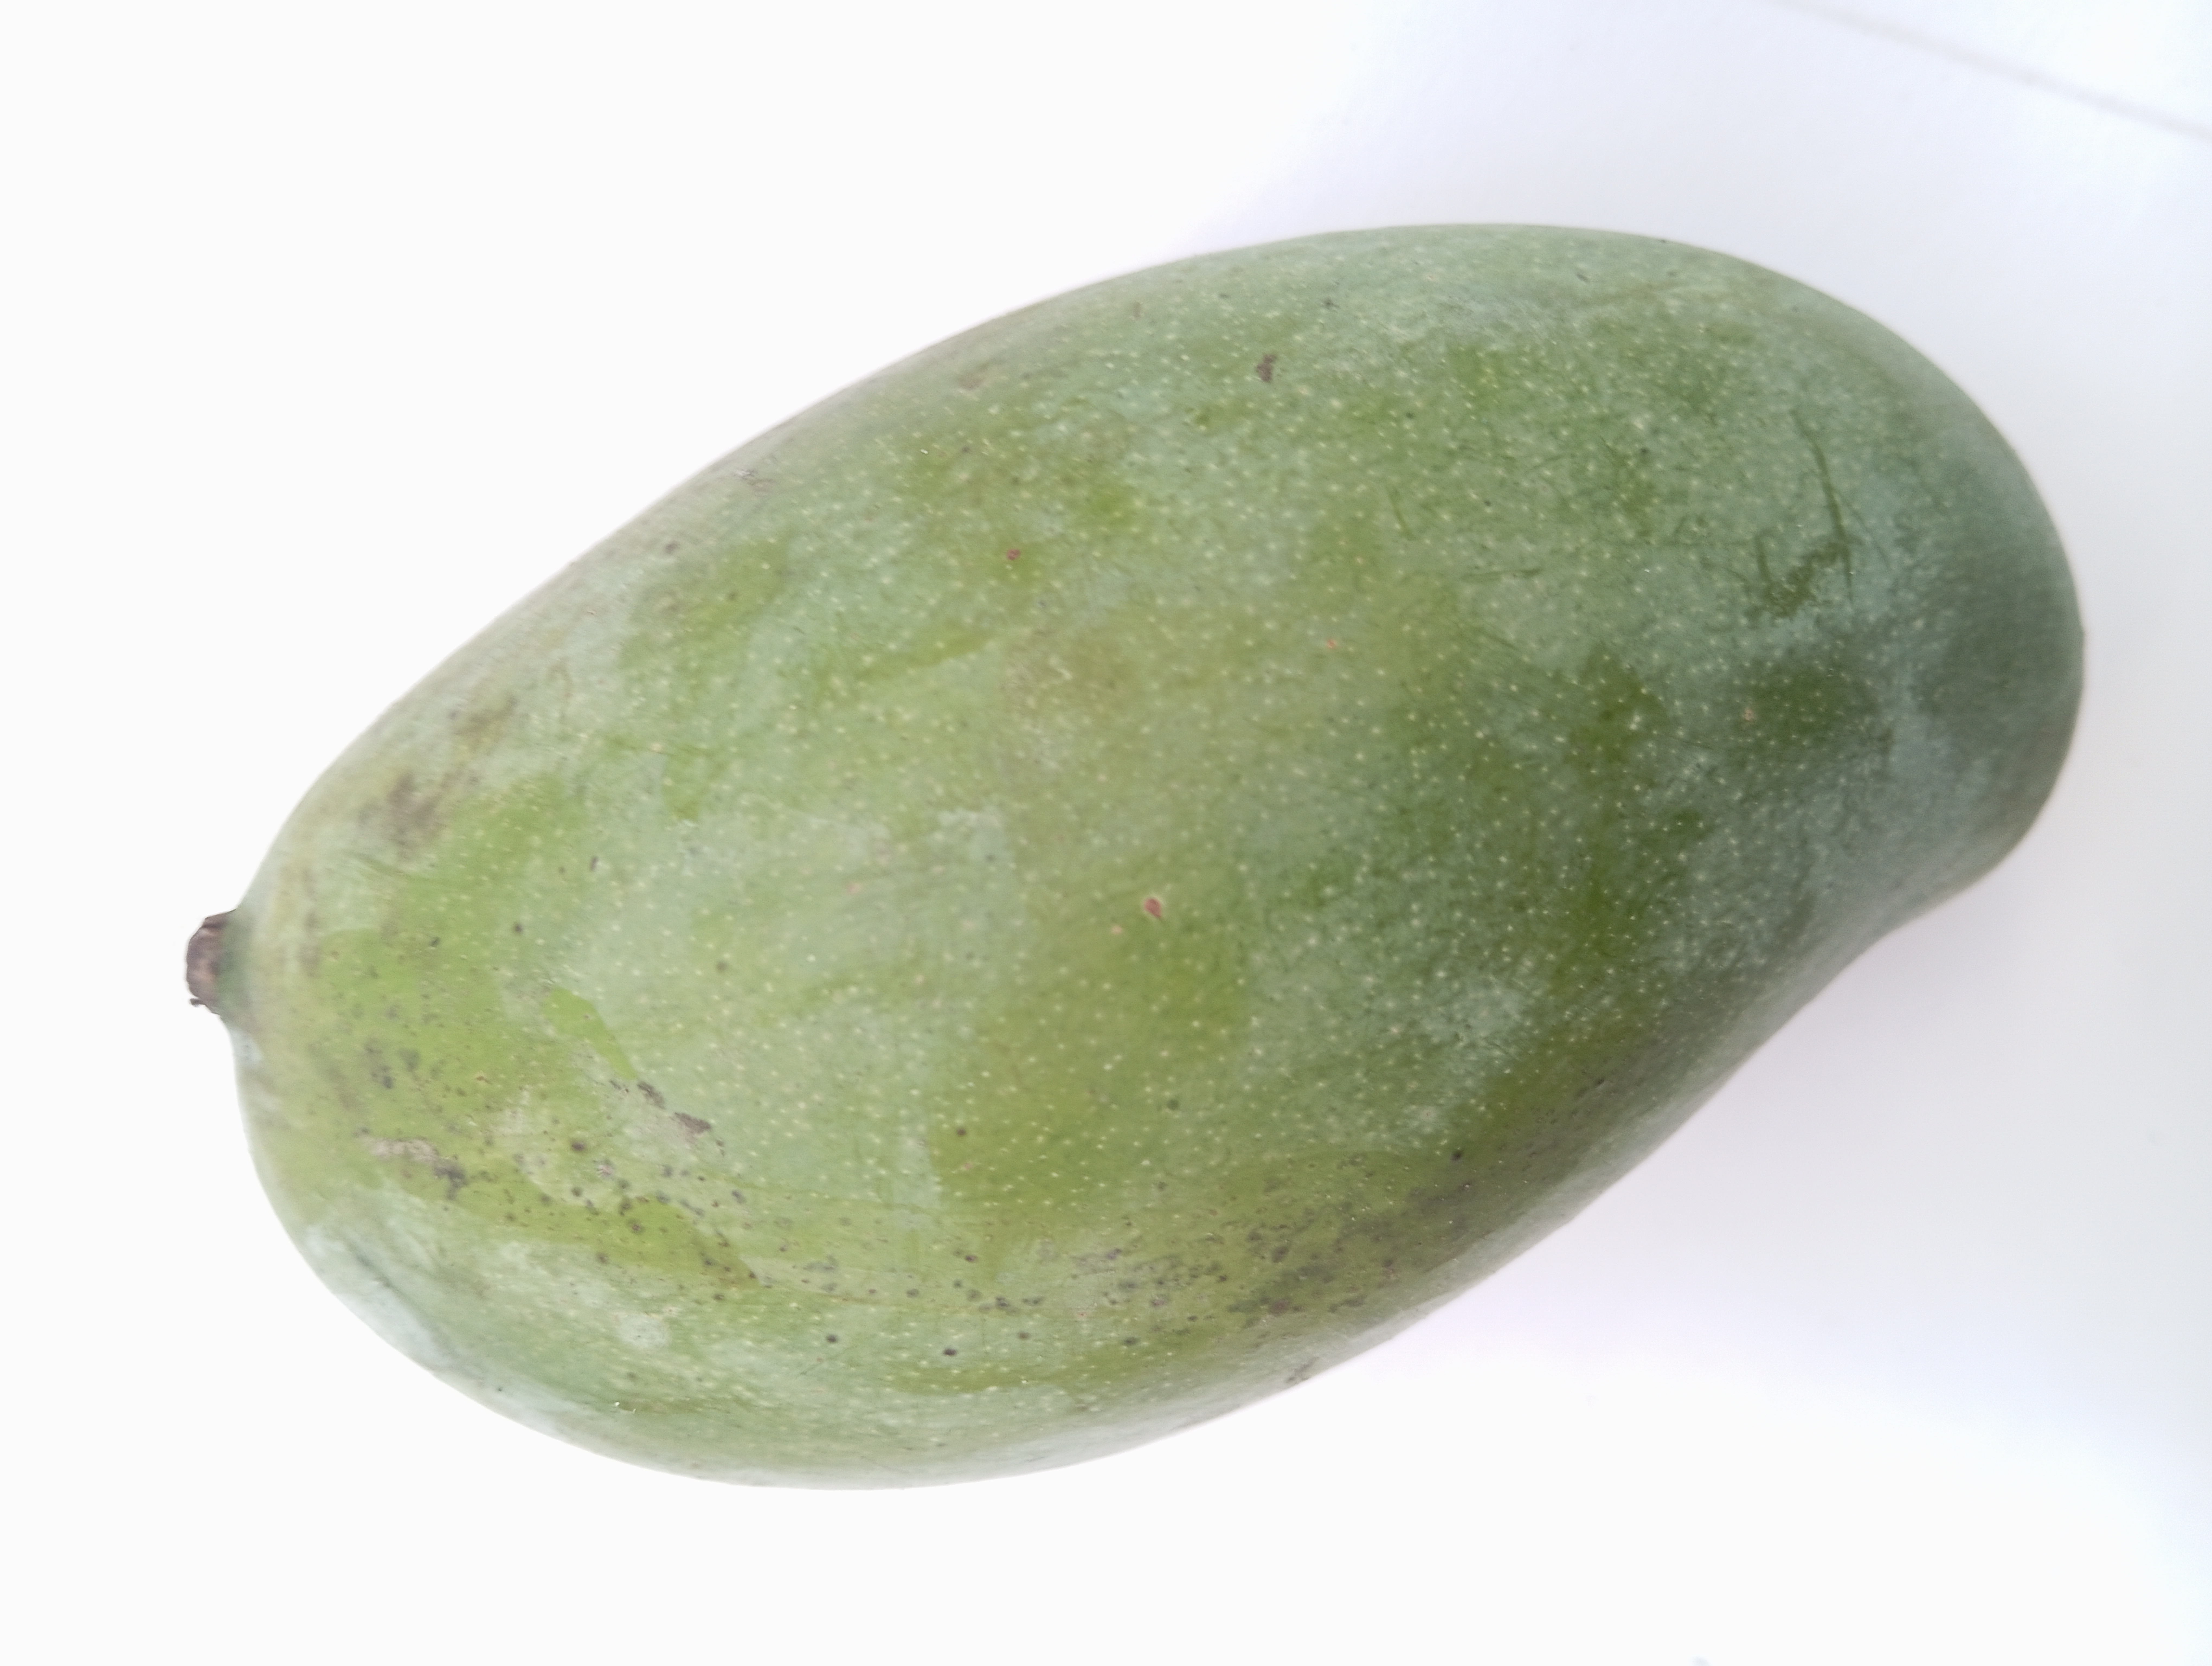
Mango variety: Amrapali